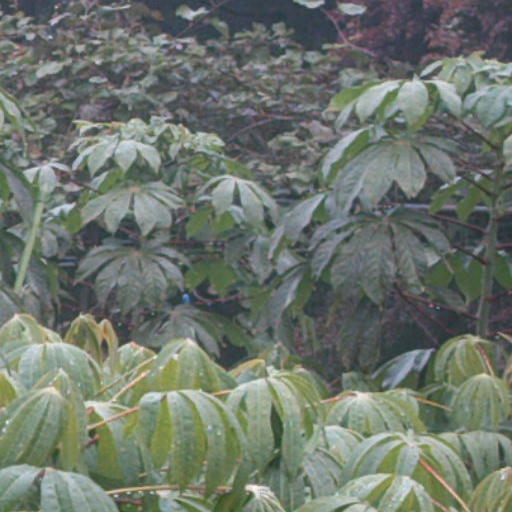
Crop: cassava